Morača Sports Center

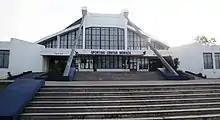
Entrance to the main hall in 2015

The sports complex's main indoor hall serves as the primary multi-purpose indoor arena in Podgorica. It is best known as home arena of SD Budućnost Podgorica's basketball, volleyball and handball teams.